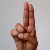
The image shows a hand gesture representing the letter 'U' in Indian Sign Language.